COSARA

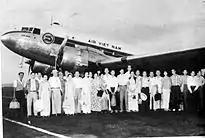
An Air Vietnam C-47 similar to the former COSARA C-47s that were transferred to Air Vietnam

On 20 July 1954 Vietnam was partitioned into North and South Vietnam and by 1955 COSARA had ceased flying. Its C-47s were sold to Air Vietnam and its SO.30s to the French Navy. Its operations base at Tan Son Nhut was taken over by Air Vietnam and became an international airport. Maurice Loubière returned to France after the company ceased operations.